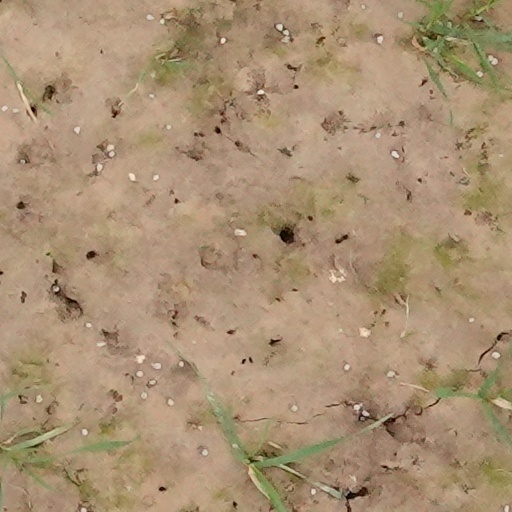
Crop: wheat